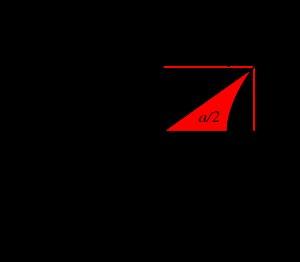
En mathématiques, on appelle fonctions hyperboliques les fonctions cosinus hyperbolique, sinus hyperbolique et tangente hyperbolique. Les noms « sinus », « cosinus » et « tangente » proviennent de leur ressemblance avec les fonctions trigonométriques et le terme « hyperbolique » provient de leur relation avec l'hyperbole d'équation x² – y² = 1.